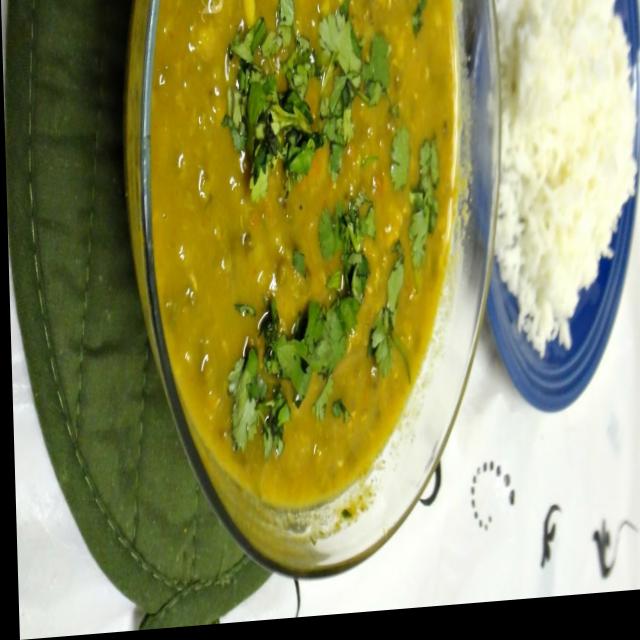
Dish: dal_makhani